Jason Grilli

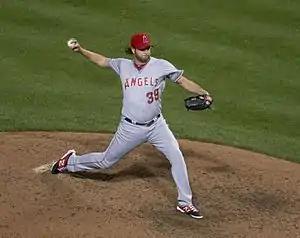
Grilli with the Los Angeles Angels of Anaheim

Grilli was named to the 2013 National League All-Star team, and pitched the ninth inning of the 2013 MLB All-Star Game. After giving up a leadoff triple to Prince Fielder, he retired the next three batters for a scoreless inning. On July 22, Grilli became the first Pirate since 1992 to be on the cover of "Sports Illustrated"; in that night's game, he injured his forearm and was placed on the 15-day DL, another victim of the magazine's cover jinx. His replacement at the closer position was Mark Melancon. Grilli was activated from the DL on September 3, resuming his role as closer. He helped the Pirates to the 2013 playoffs, the team's first postseason appearance since 1992. Grilli pitched a scoreless ninth inning in the Pirates win over the Cincinnati Reds in the 2013 National League Wild Card Game. He appeared in three games in the Pirates series loss to the St. Louis Cardinals in the 2013 National League Division Series. Grilli has not had a run charged against him in nine career playoff appearances spanning 6 innings. In his 54 appearances in 2013, Grilli went 0–2 with a 2.70 ERA going 33 for 35 in save opportunities, striking out 74 in 50 innings.